Operation Leader

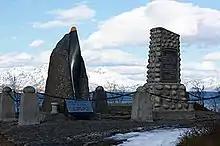
A memorial (left) for the American pilots killed during Operation Leader, next to a memorial to Norwegian war dead from the area near Nesna Municipality

At about 2 pm on 4 October, as the Home Fleet was sailing westwards, three German reconnaissance aircraft approached "Ranger", which was covered by a combat air patrol of two pairs of Wildcats, which were guided to intercept the German aircraft. One pair shot down a Junkers Ju 88 bomber from the carrier, and the other pair shot down a Heinkel He 115 float plane from "Ranger". The remaining aircraft, a Ju 88, was not sighted, and escaped. These were the first German aircraft to have been shot down by US Navy aircraft. One of the Wildcats crashed during landing; its pilot survived. All of the elements of the Home Fleet dispatched for Operation Leader returned to Scapa Flow by 6 October.